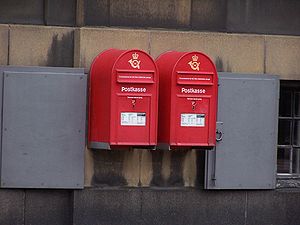
Postkasse (offentlig)
Et par af Post Danmarks postkasser (offentlige postkasser).
Offentlige postkasser er kasser til breve og andre forsendelser, der skal ekspederes af postvæsnet. I Danmark er disse postkasser røde og har ikke væsentligt ændret udseende, siden de blev indført i 1860. De er opfundet af Louis Pio, der var ansat i postvæsenet.